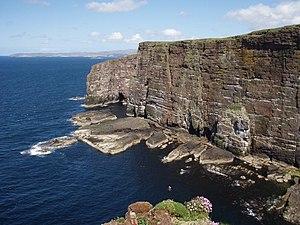
Handa est une île du Royaume-Uni située en Écosse, propriété privée mais gérée par le Scottish Wildlife Trust. Elle a une superficie de 3 km² et culmine à 123 mètres d'altitude. Plus de 150 000 oiseaux de mer y nichent, attirant de nombreux visiteurs, admis de début avril à début septembre et y accédant via une navette partant du hameau de Tarbet.